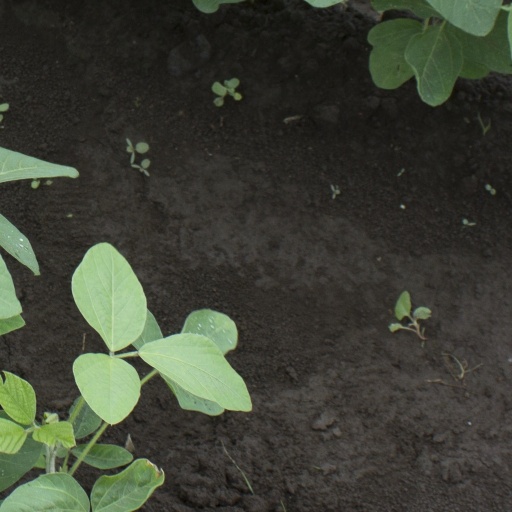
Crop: soybean